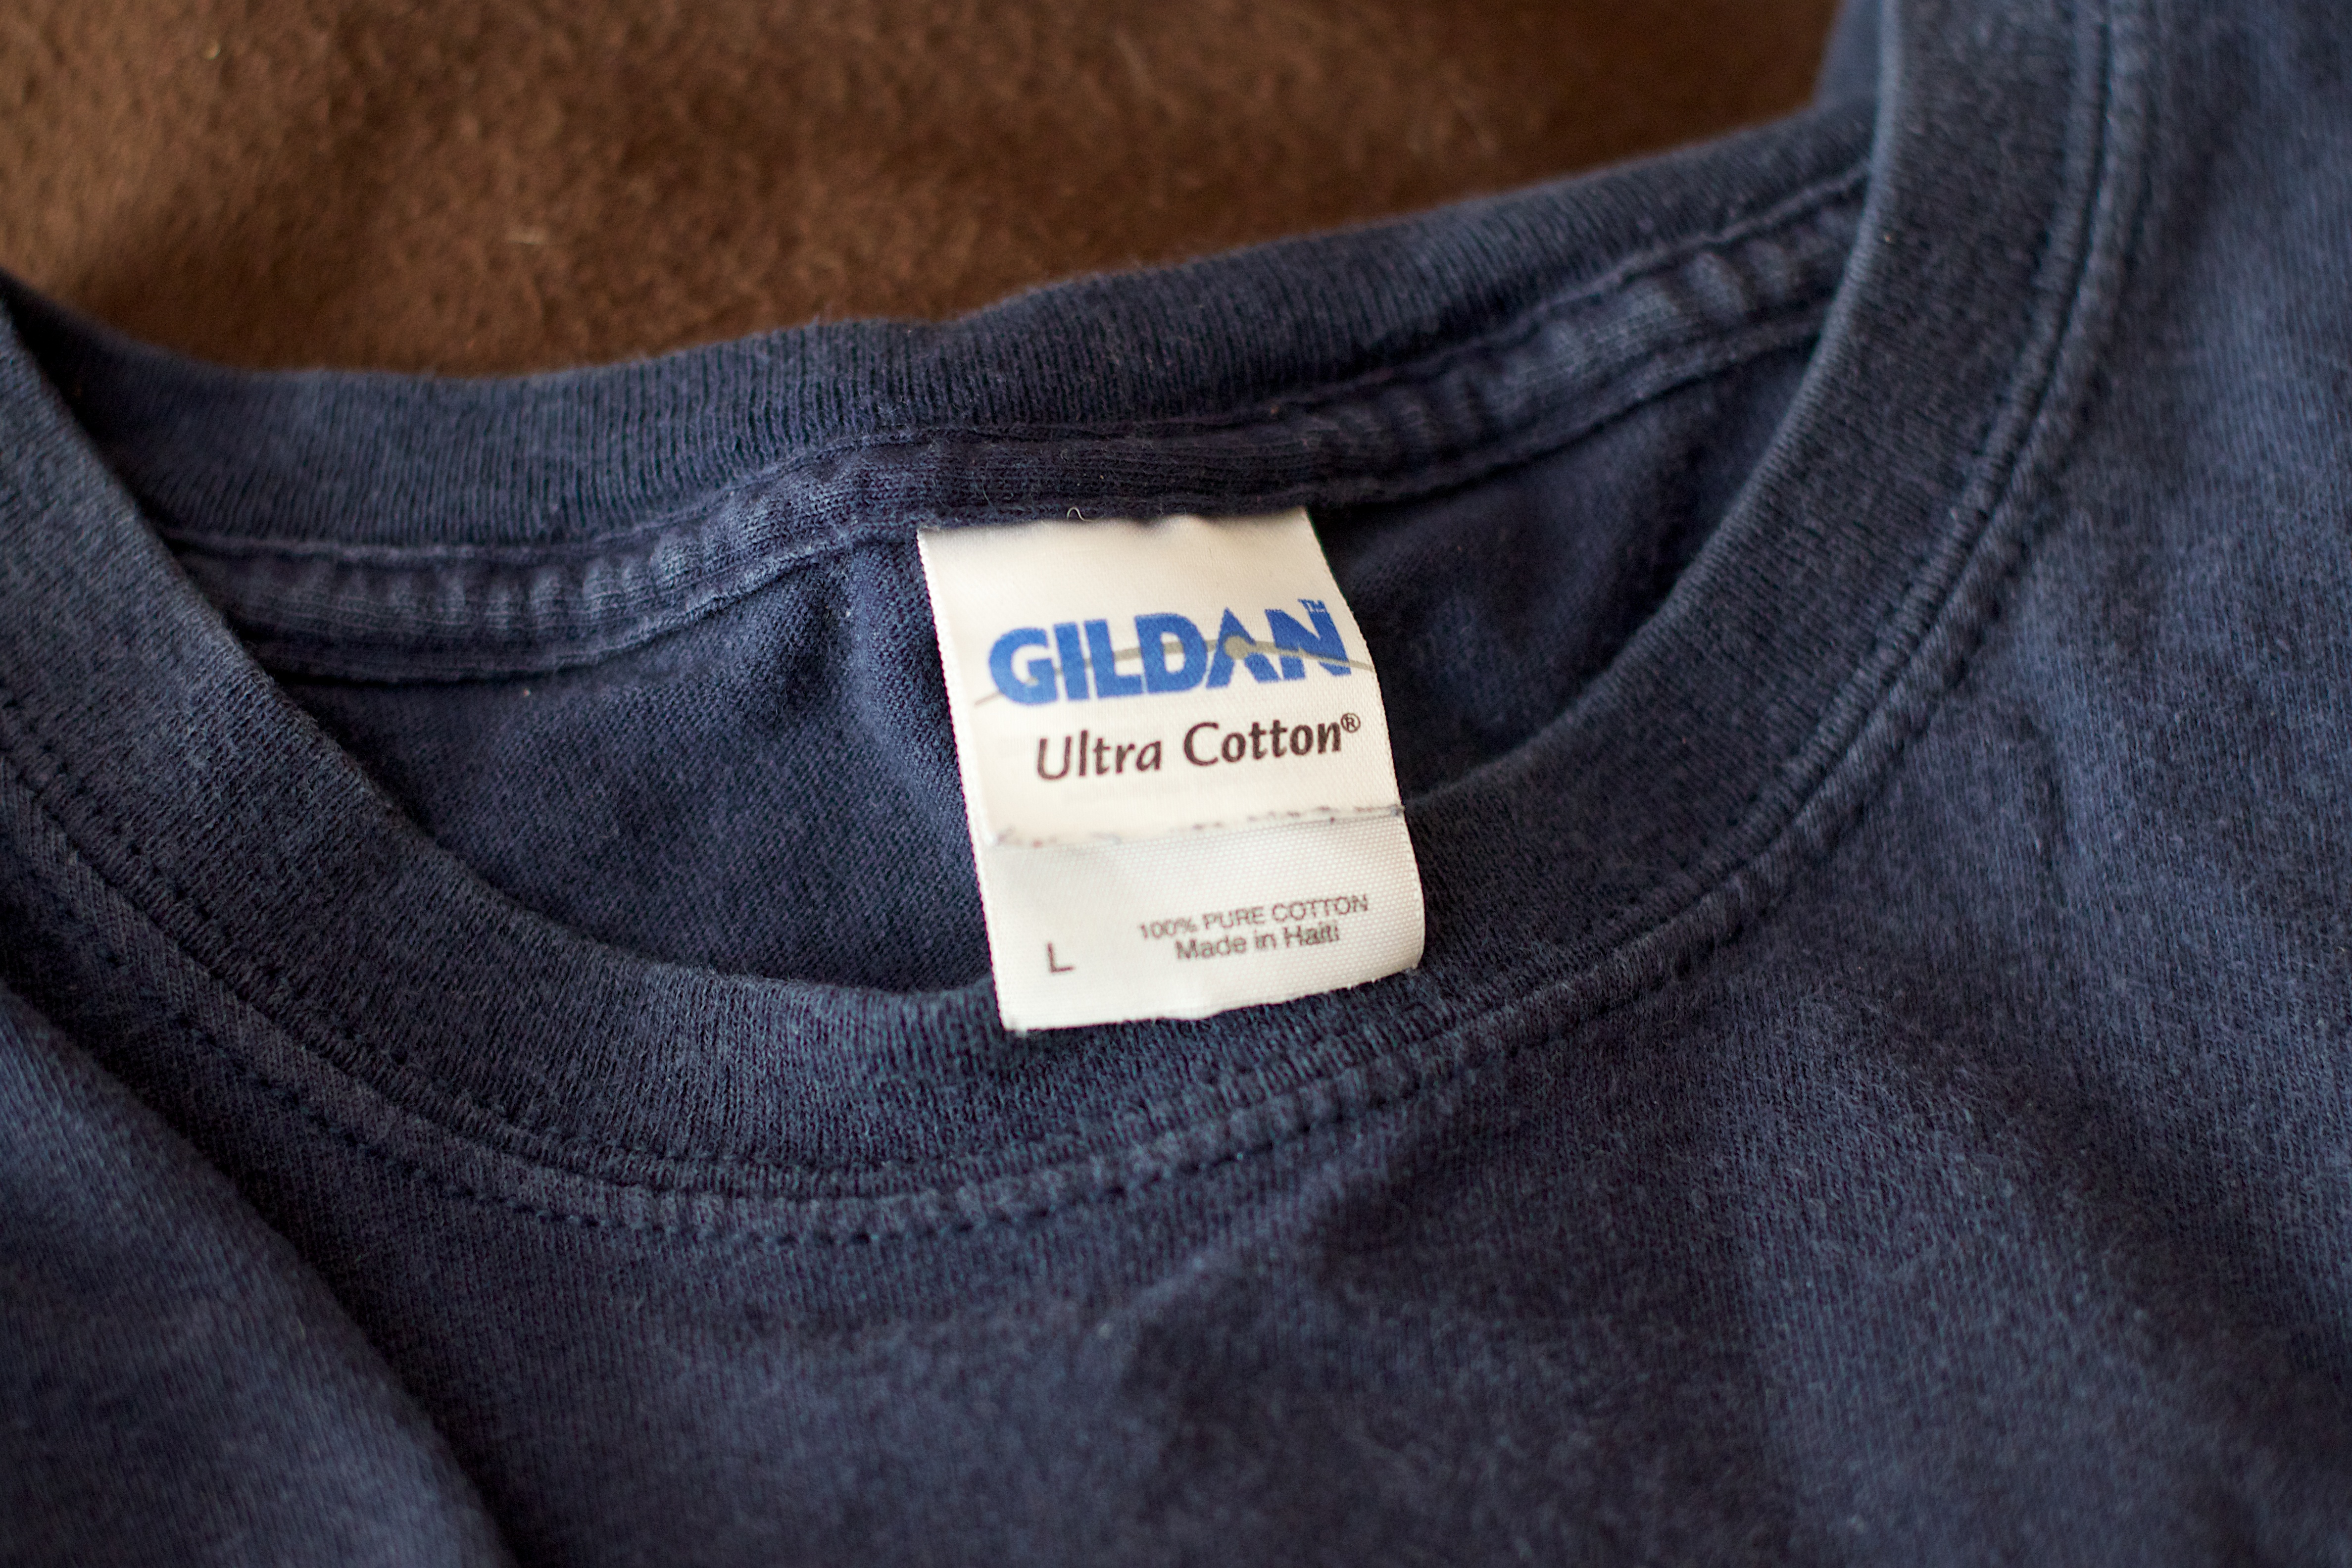
leather, clothing, jacket, outerwear, material, shirt, denim, brand, textile, footwear, tag, story, zipper, pocket